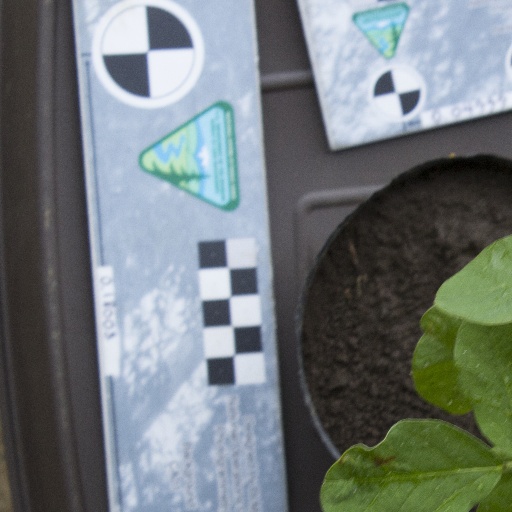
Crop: soybean